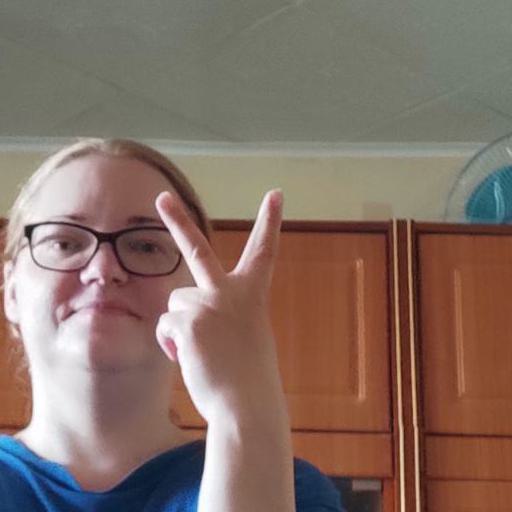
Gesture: peace_inverted